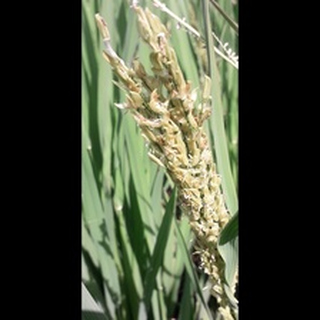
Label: healthy_rice